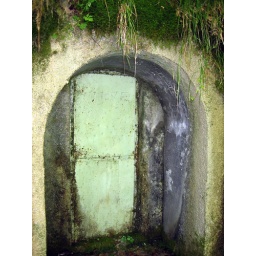
This was one of the landmarks on our hand drawn map - the green door in the mountain.